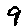
Label: 9